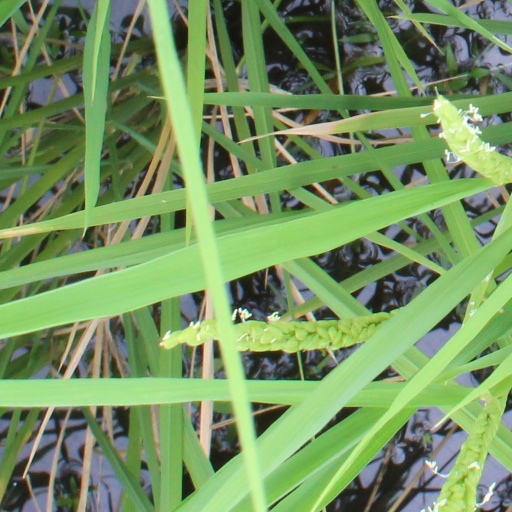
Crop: rice